Anti-ship ballistic missile

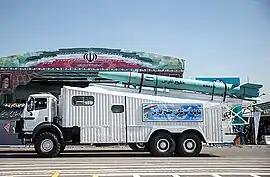
Iranian Persian Gulf anti-ship ballistic missile

Due to the high flight speed of ballistic missiles, an ASBM's kinetic energy alone may be sufficient to cripple or outright destroy a target with a single conventional warhead impact. Unlike a nuclear warhead, however, this would require a direct hit to be effective; therefore unlike a land attack ballistic missile, which typically strikes fixed targets in known positions, an ASBM requires a dedicated sensor chain to detect and identify its target, combined with a precise and high-performance terminal guidance system with advanced sensors and in-flight calibrations in order to successfully hit a moving target.